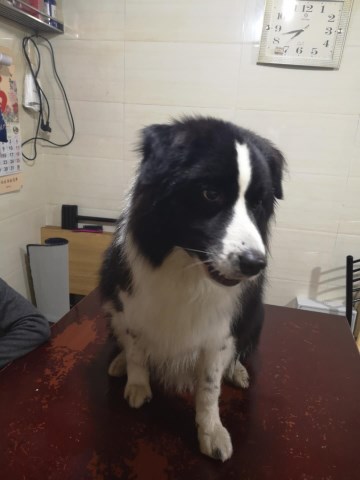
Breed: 2594-n000109-Border_collie